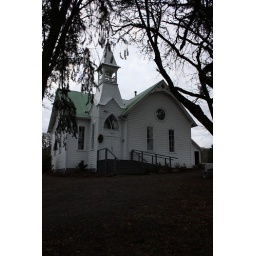
Old Methodist church by the house on the hill, McMinnville, OR.